Berlin Old Ostbahnhof

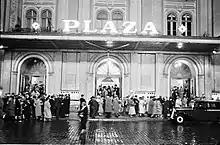
"Plaza" music hall, 1938

Some years after the closure the Old Ostbahnhof was used as a balloon factory, and later as a shelter of the Red Cross. On 1 February 1929 the building was converted to a music hall, named "Varieté Plaza", then one of the largest in Berlin providing seating for up to 3,000 spectators. "Aryanized" after the Nazi seizure of power in 1933, it was used from 1938 by the state leisure organization "Kraft durch Freude". The station building was finally damaged in the Bombing of Berlin in World War II and destroyed during the final Battle of Berlin; the premises were cleared by 1952. Several years later, from 1969 to 1974, the large office building of the East German Socialist Unity Party (SED) newspaper "Neues Deutschland" was erected on the ground of the former railway terminus. A former cogeneration plant in the rear, built in 1953/54, today is home of the Berghain nightclub.